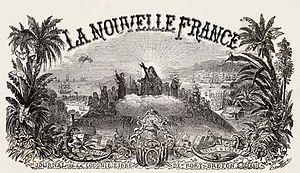
La colonie libre de Nouvelle-France est une escroquerie organisée par le français Charles du Breil, marquis de Rays, entre 1877 et 1882.